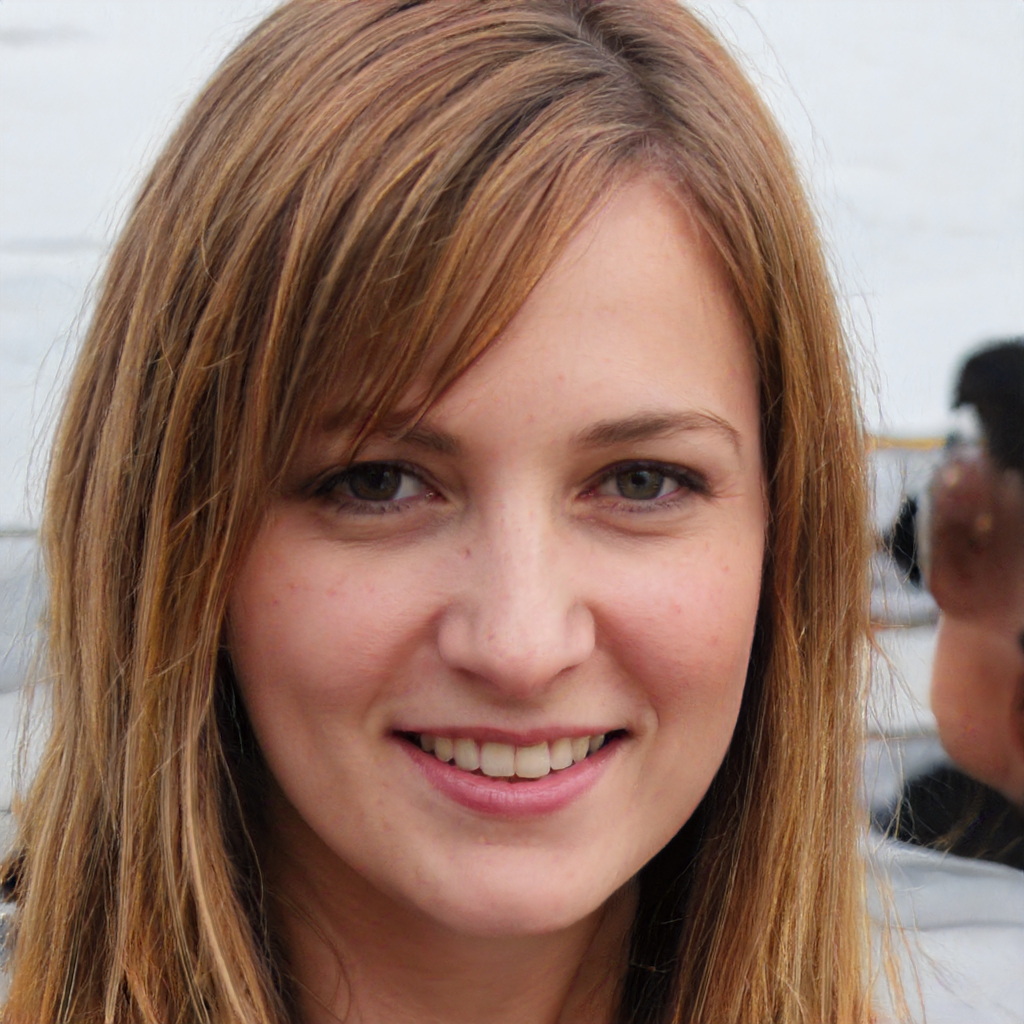
Gender: Female